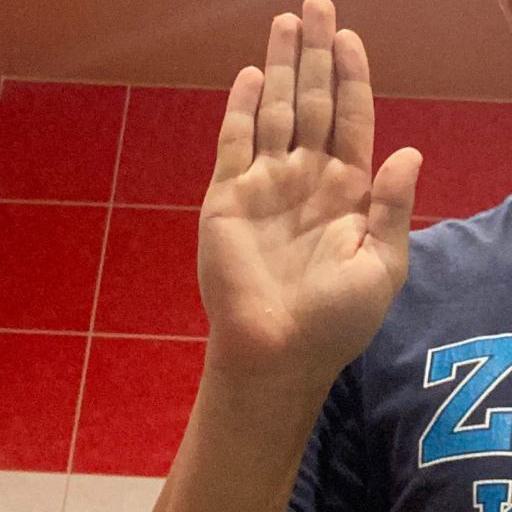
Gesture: stop